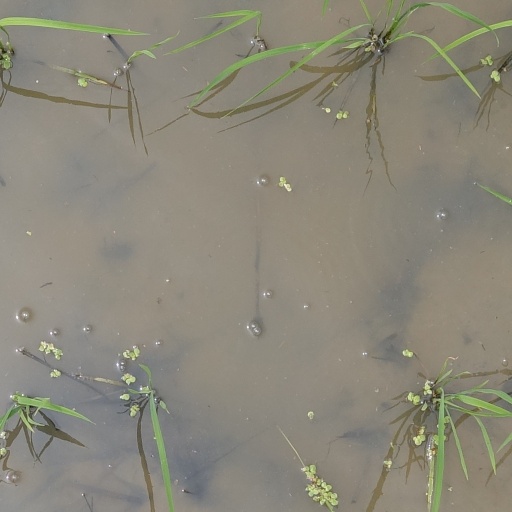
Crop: rice